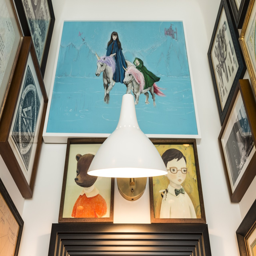
electronica artist joked about his downstairs bathroom .